Jigsaw (2017 film)

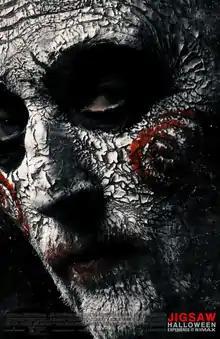
Theatrical release poster

Jigsaw is a 2017 American horror film directed by the Spierig Brothers, and written by Josh Stolberg and Peter Goldfinger. It is the eighth installment in the "Saw" film series, following "Saw 3D" (2010), and stars Matt Passmore, Callum Keith Rennie, Clé Bennett, and Hannah Emily Anderson, with Tobin Bell returning to his role as John Kramer / Jigsaw. The plot follows a group of people who find themselves forced to participate in a series of deadly "games" inside a barn. Meanwhile, the police investigate a new series of murders that fit the "modus operandi" of the eponymous Jigsaw Killer, who has been dead for almost a decade.